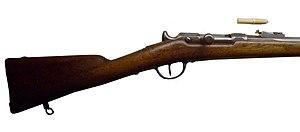
Fusil Chassepot
Après une escarmouche devant Querrieu le 20 décembre, la bataille de l'Hallue également appelée de bataille de Pont-Noyelles eut lieu les 23 et 24 décembre 1870, durant la guerre franco-prussienne de 1870. Son issue fut indécise.